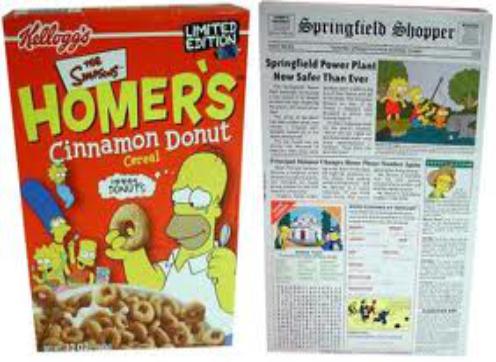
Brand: Homer's Cinnamon Donut
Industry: Food